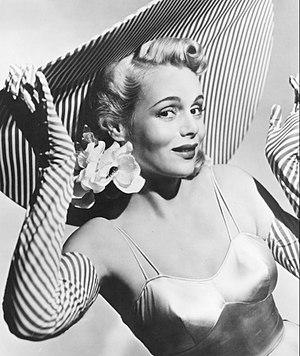
Marie Wilson, née le 19 août 1916 à Anaheim, morte le 23 novembre 1972 à Hollywood, est une actrice américaine.